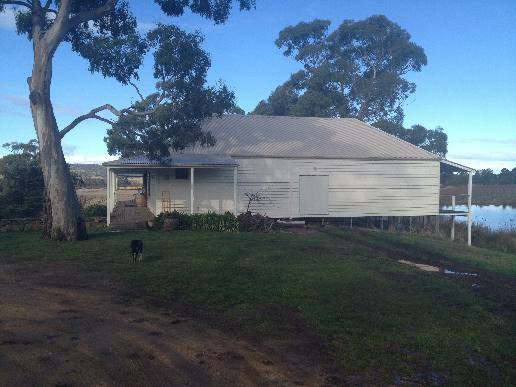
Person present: No